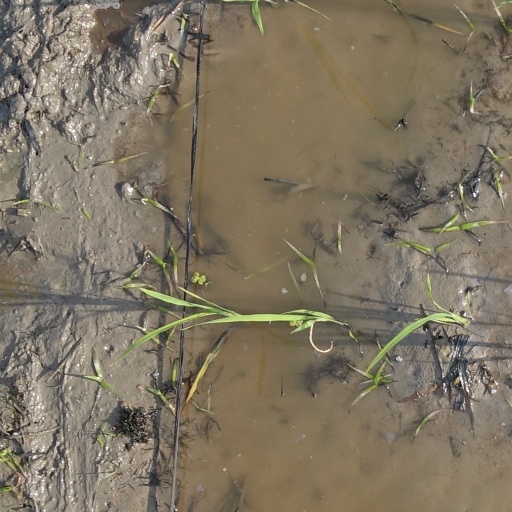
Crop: rice